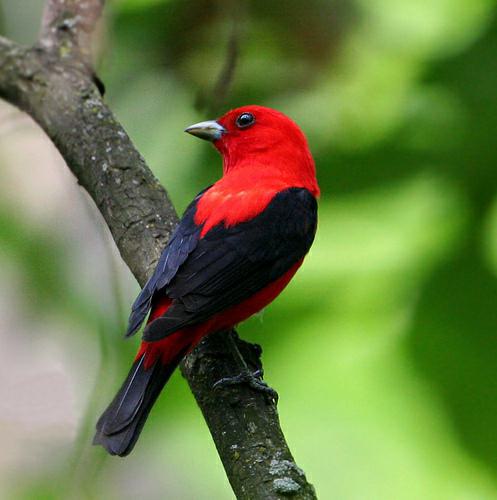
A photo of a scarlet tanager